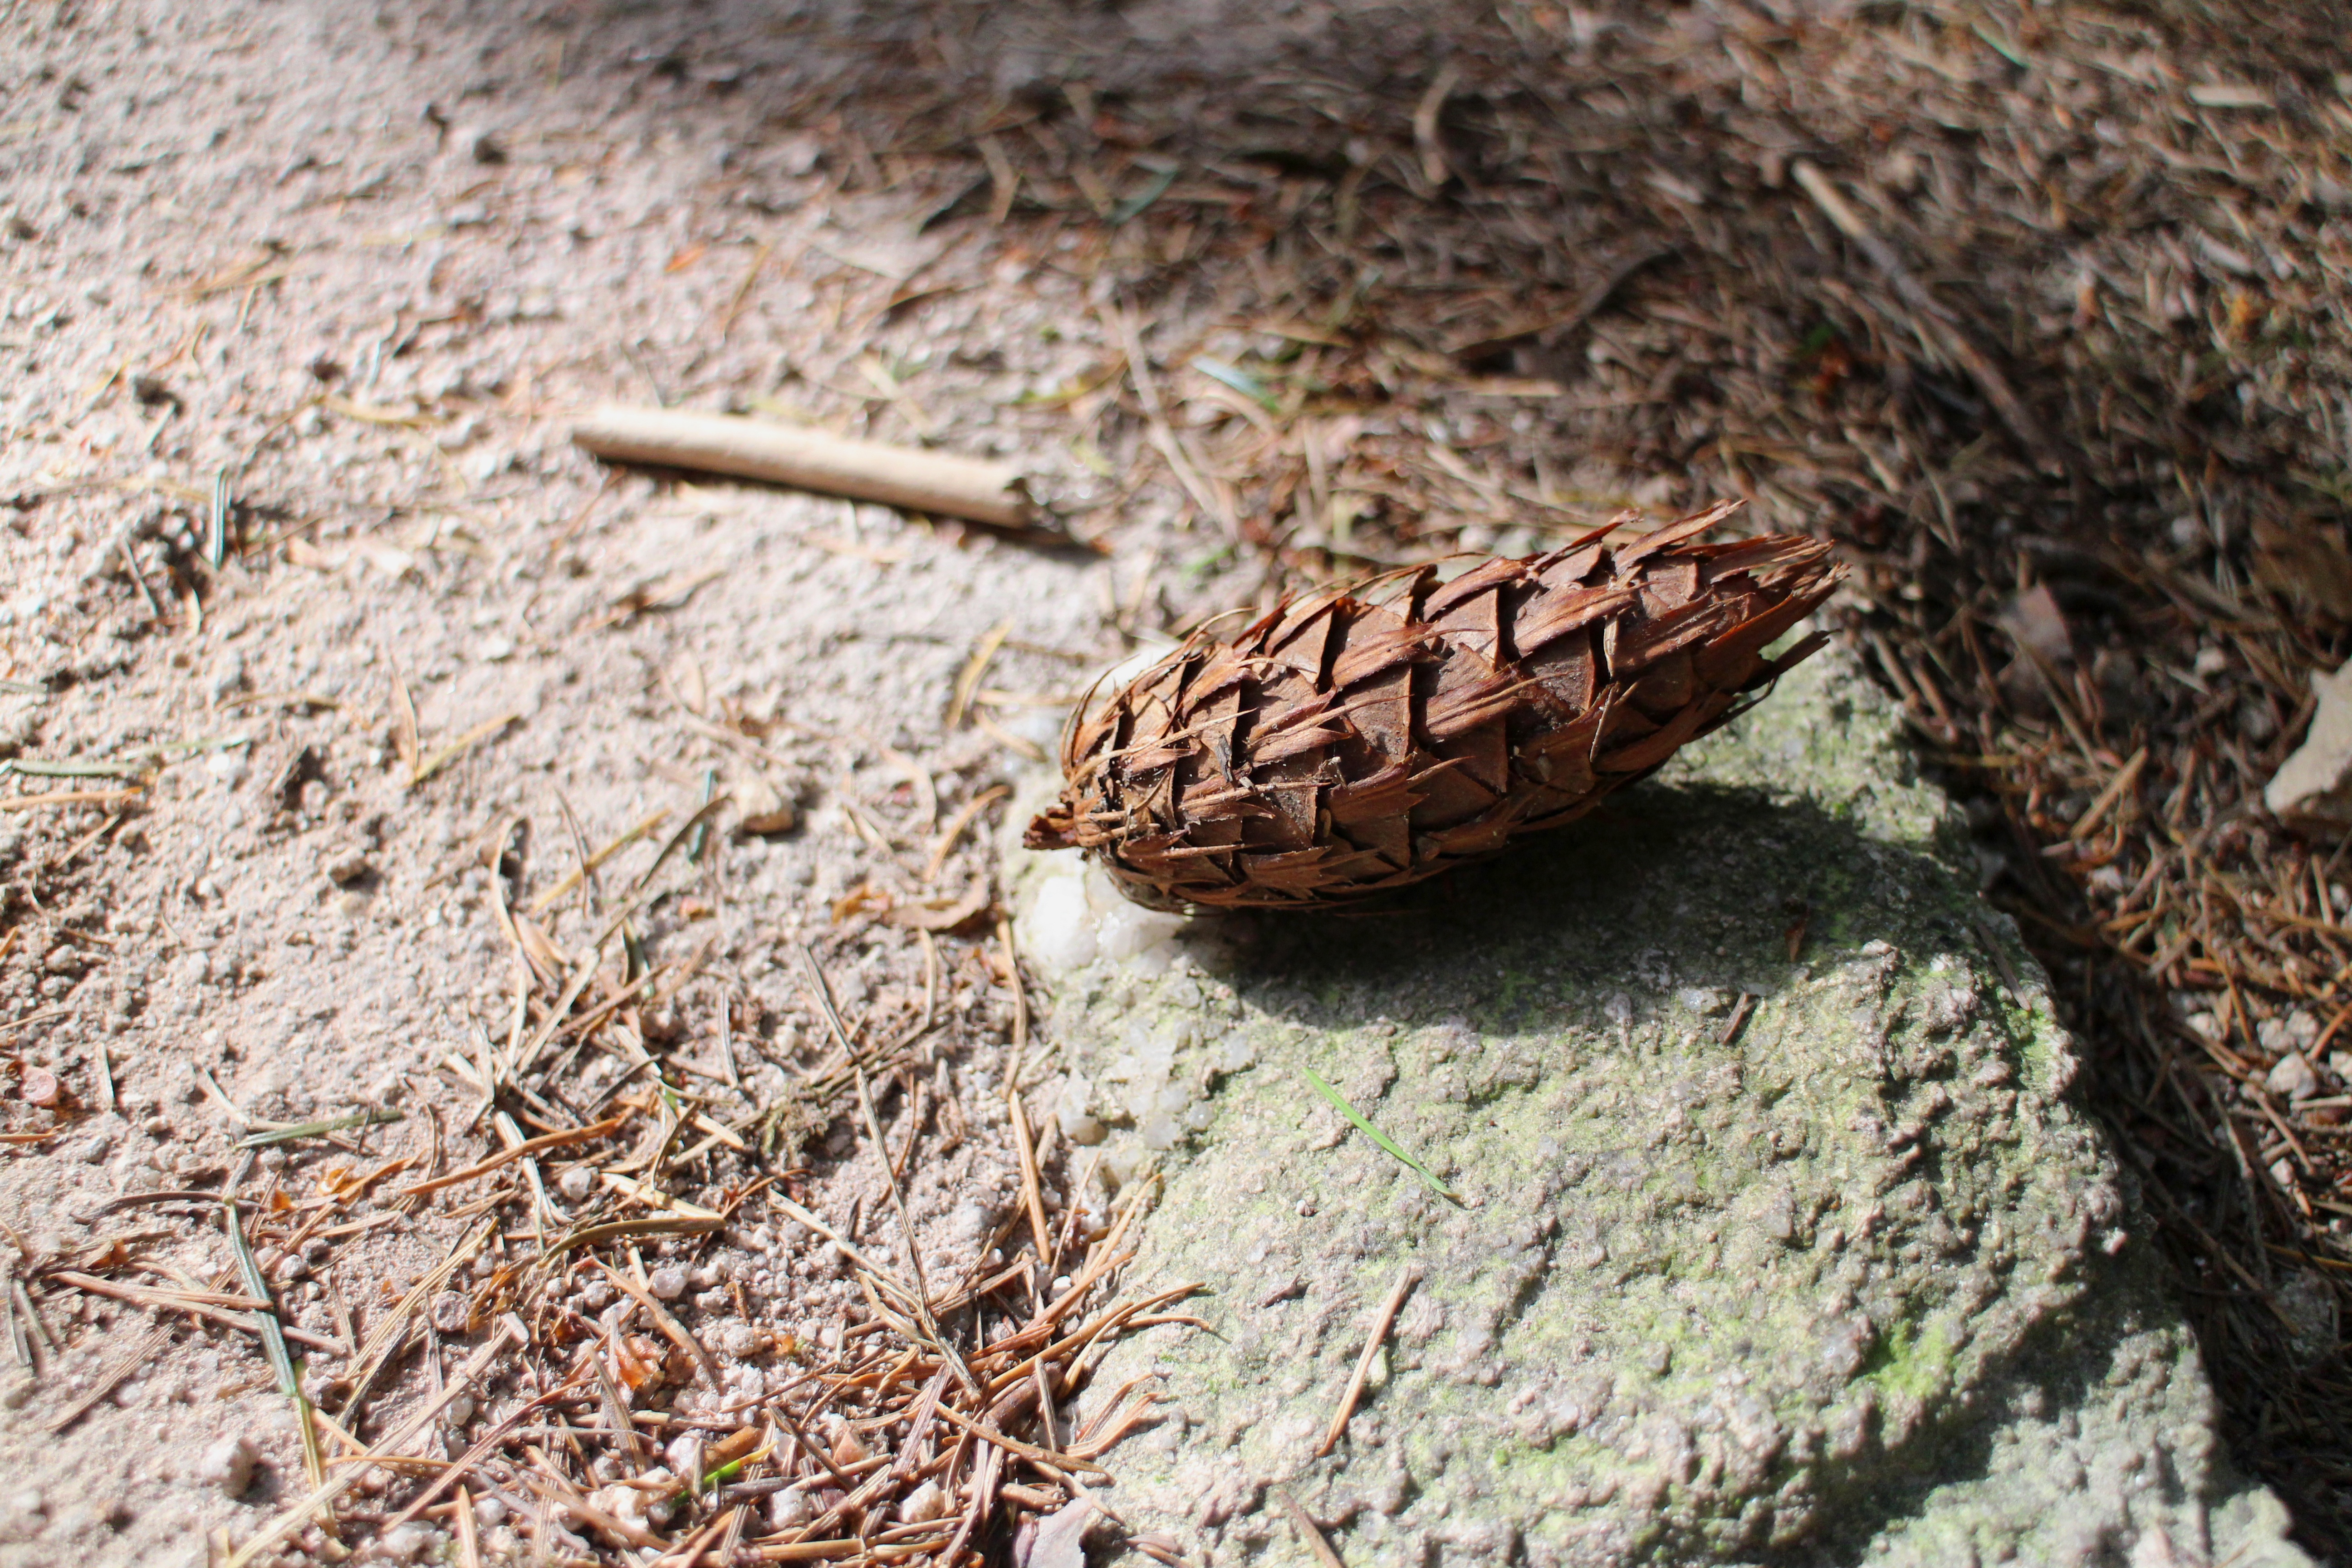
nature, forest, outdoor, plant, hiking, stone, wildlife, green, shadow, soil, reptile, fauna, earth, vertebrate, wanderlust, pine cones, forest path, shadow play, grass family, scaled reptile